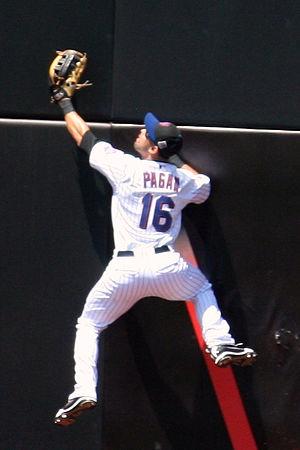
Ángel Anthony Pagán est un joueur de champ extérieur de la Ligue majeure de baseball.